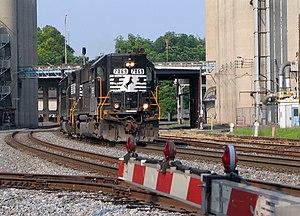
Norfolk Southern Railway est l'une des compagnies de chemin de fer de classe 1 en Amérique du Nord.